Individual Ready Reserve

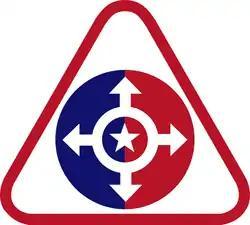
The U.S. Army's IRR SSI worn by Army Reservists in the IRR that are not formally assigned to a particular unit or cadre personnel that run the IRR program.

The Individual Ready Reserve (IRR) is a category of the Ready Reserve of the Reserve Component of the Armed Forces of the United States composed of former active duty or reserve military personnel. Its governing statute is codified at . For soldiers in the National Guard of the United States, its counterpart is the Inactive National Guard (ING). As of 22 June 2004, the IRR had approximately 112,000 members (does not include all service IRR populations) composed of enlisted personnel and officers, with more than 200 Military Occupational Specialties are represented, including combat arms, combat support, and combat service support.